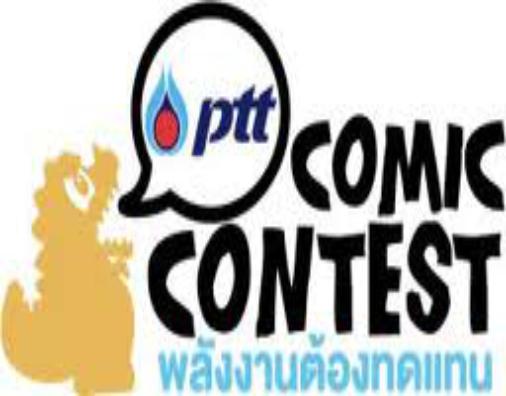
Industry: Others